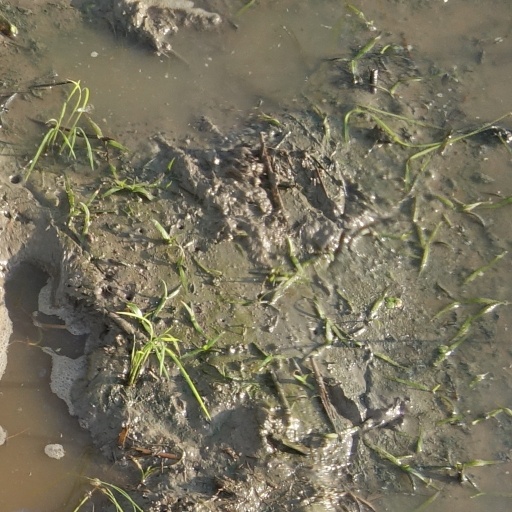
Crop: rice